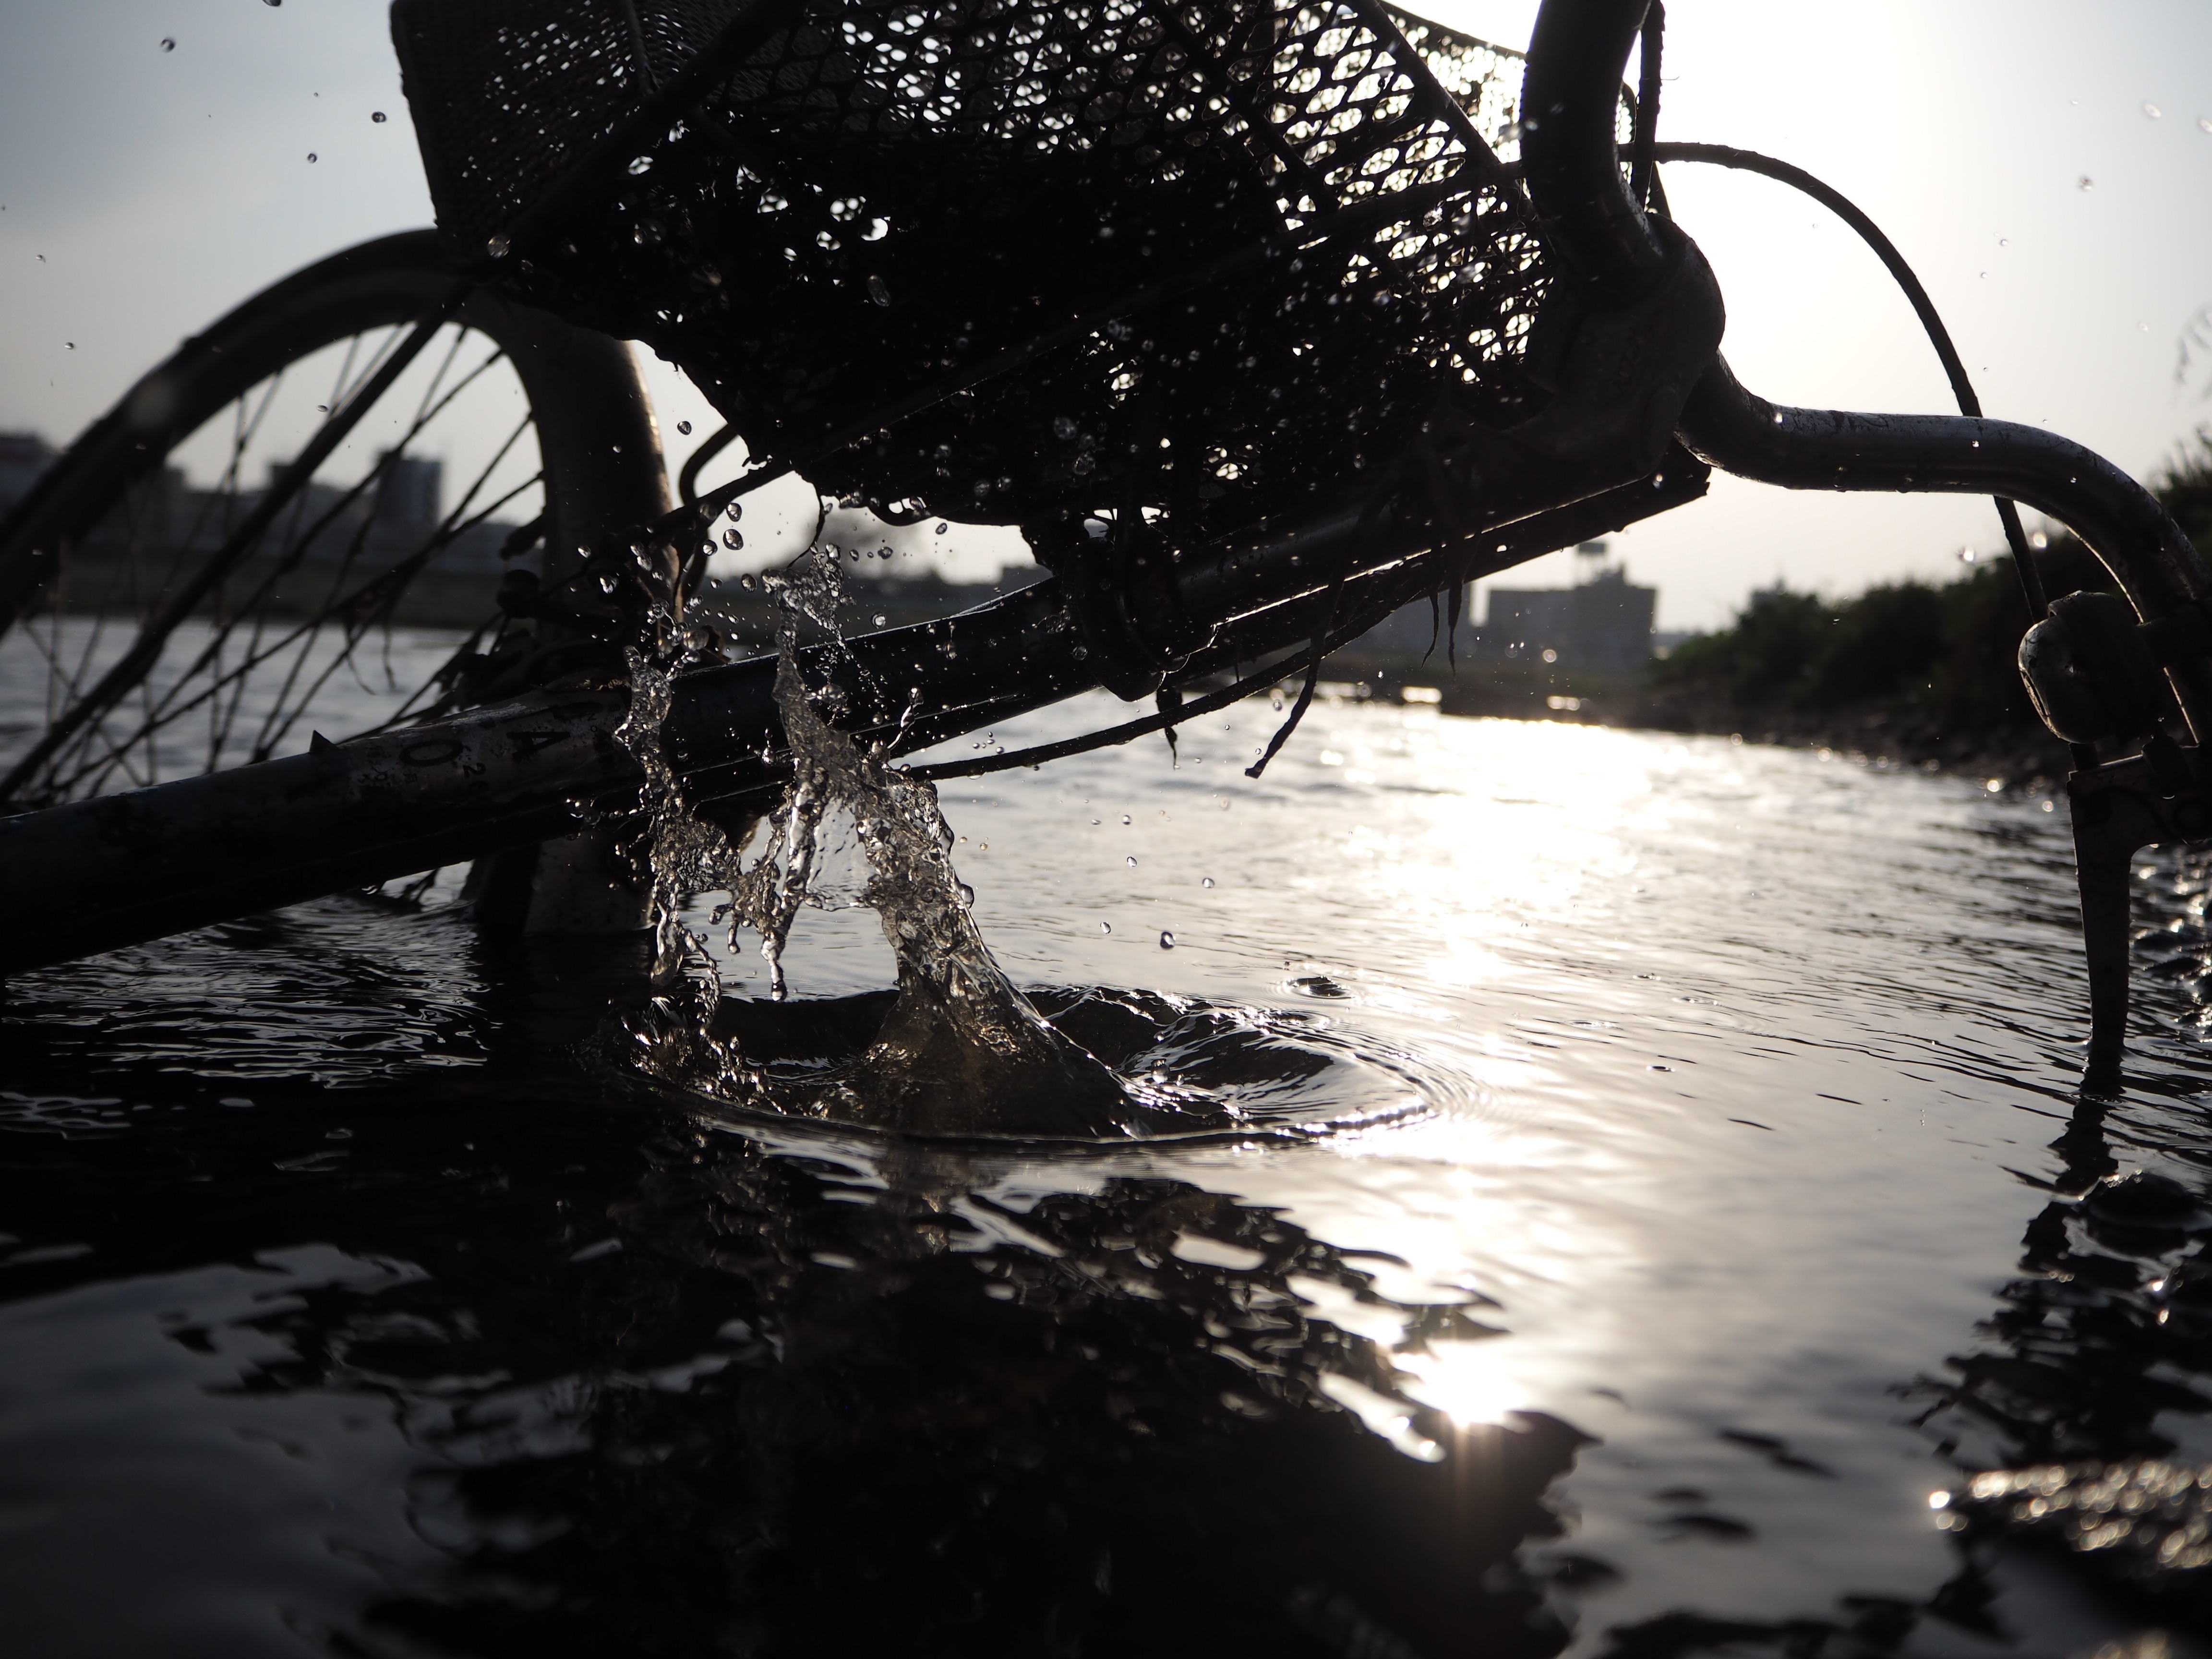
tree, water, nature, branch, snow, winter, light, sunset, night, photography, sunlight, morning, leaf, flower, ice, evening, reflection, weather, darkness, black, monochrome, season